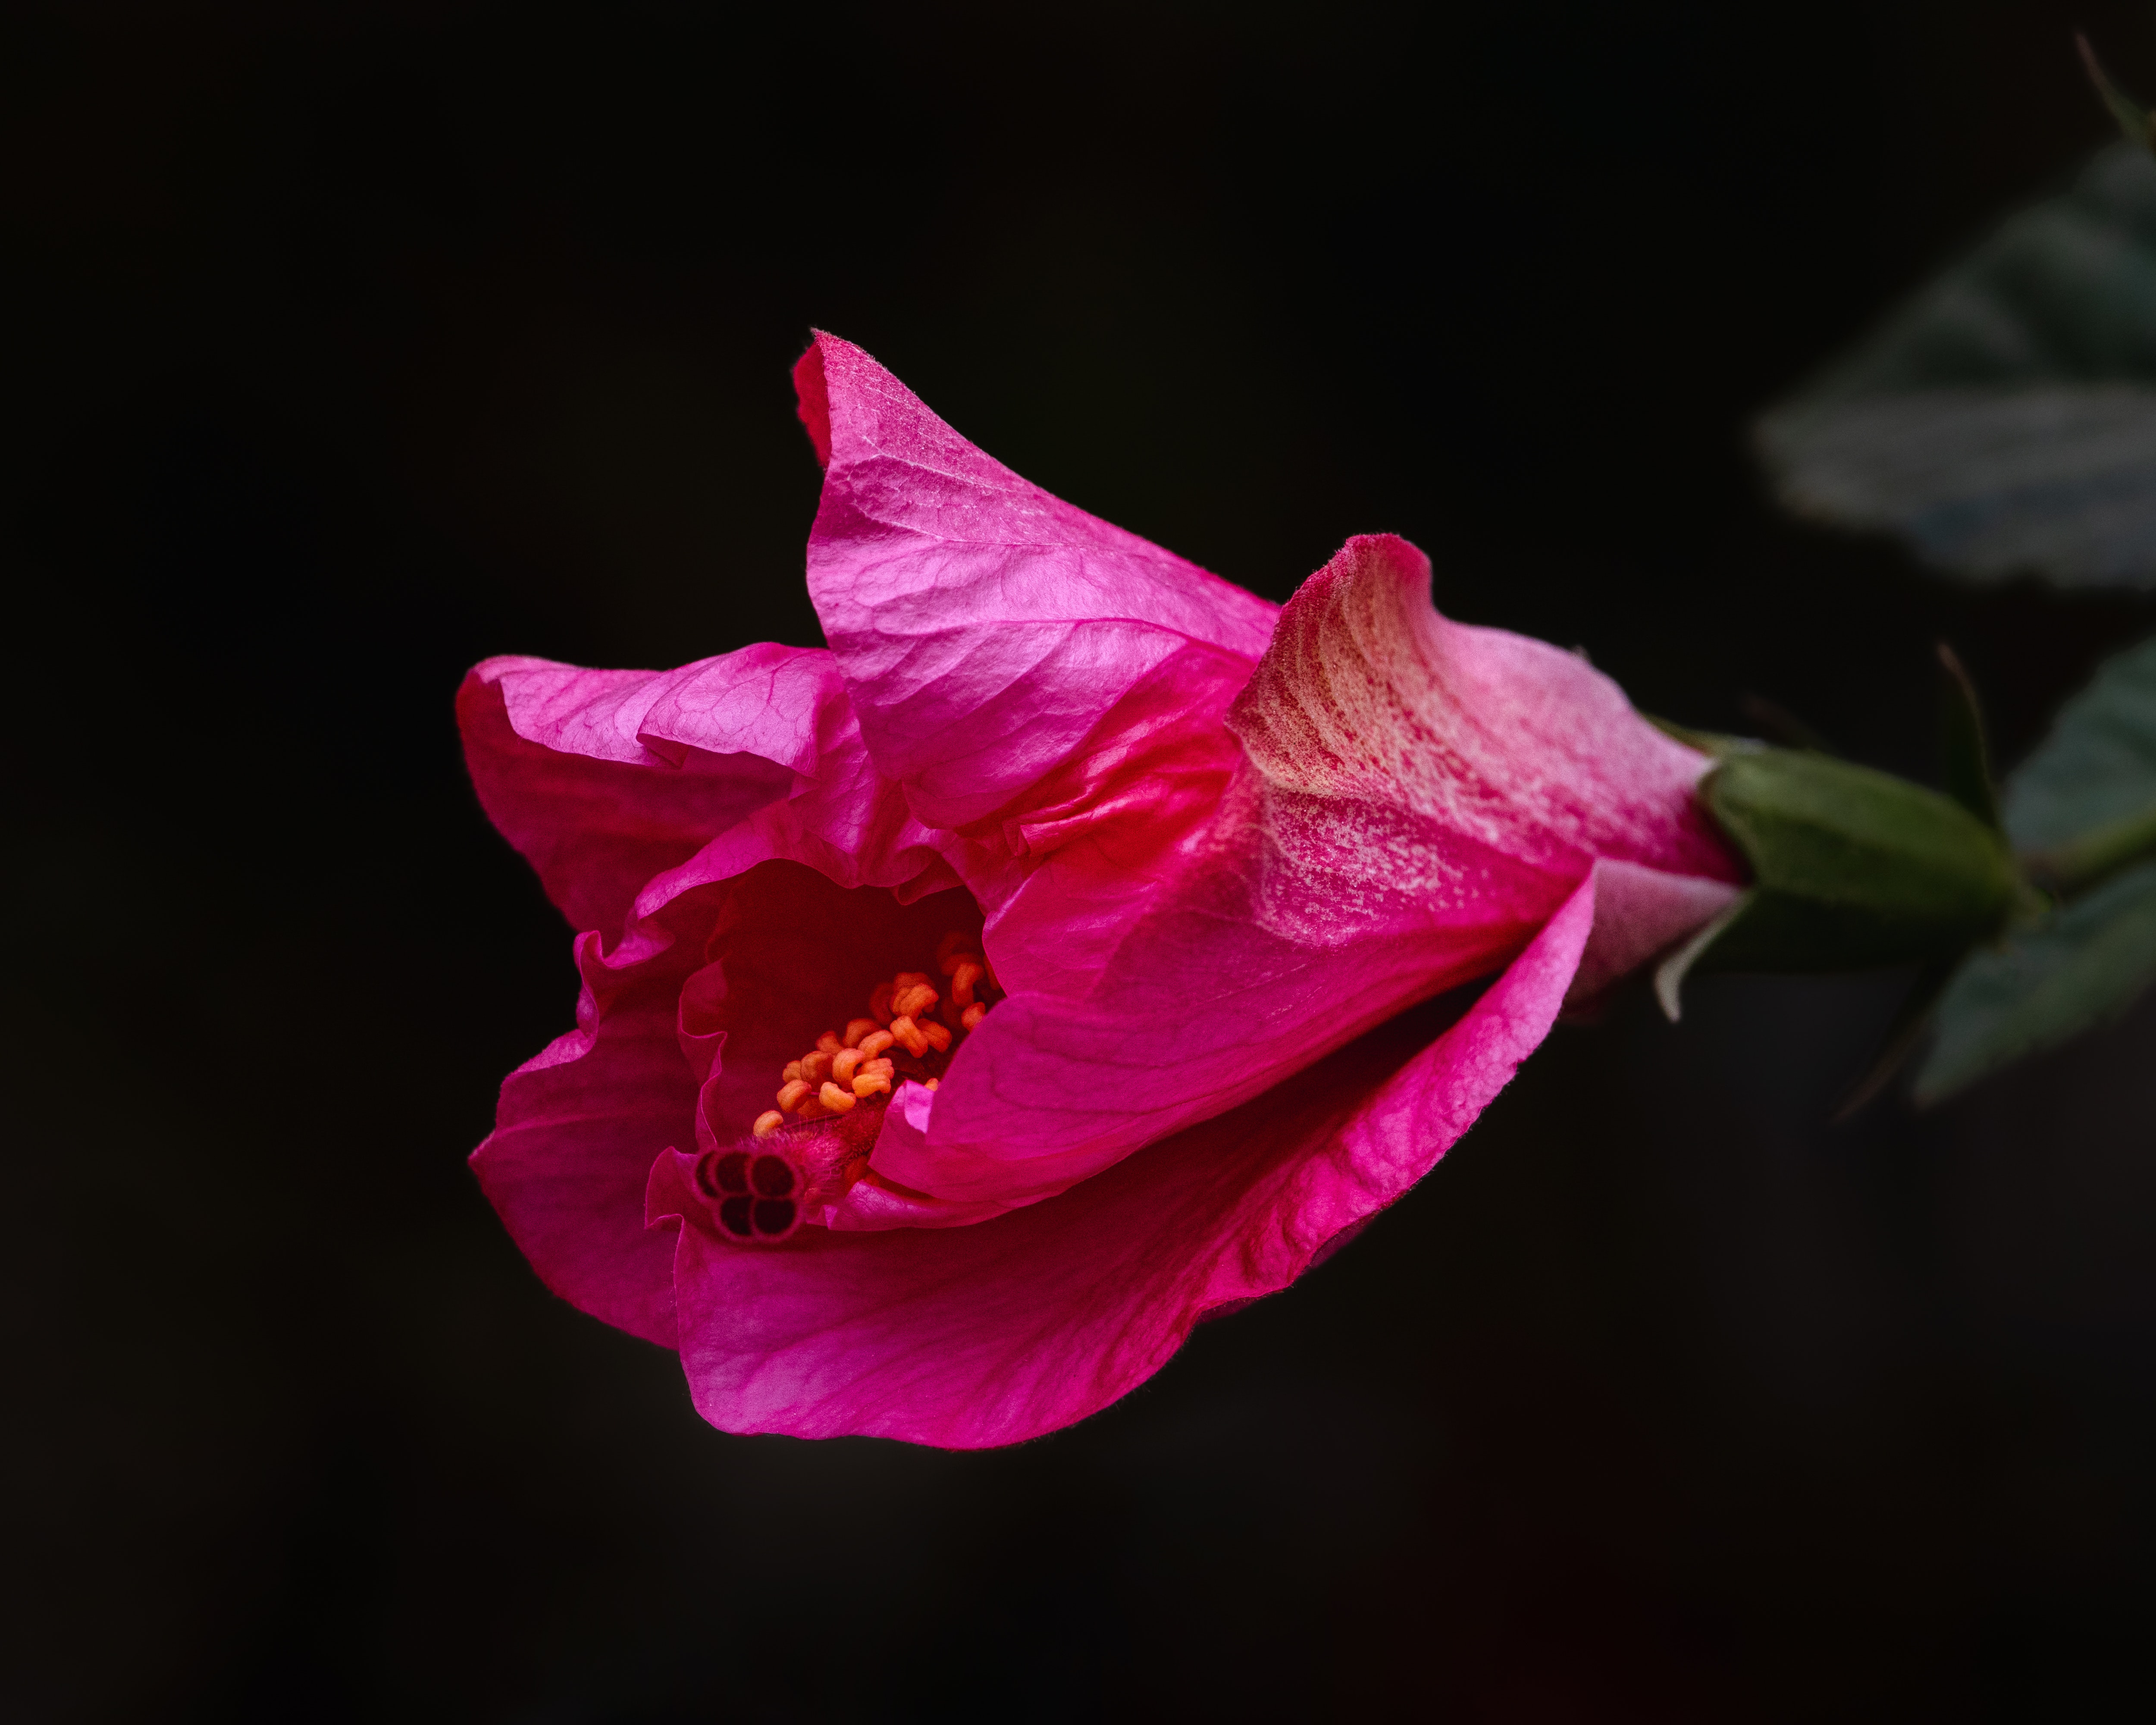
natural, flower, plant, petal, pink, chinese hibiscus, terrestrial plant, herbaceous plant, Hawaiian hibiscus, magenta, flowering plant, Pedicel, annual plant, close up, pollen, macro photography, still life photography, malvales, plant stem, twig, darkness, four o clock family, wildflower, mallow family, coquelicot, rose family, morning glory